Regiment Carabiniers Prins Boudewijn – Grenadiers

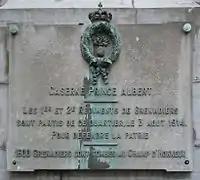
Monument to the 1,600 Belgian grenadiers killed in action during World War I

The Grenadier Regiment was founded on 8 May 1837 by King Leopold I. Originally designated as the "Regiment of Grenadiers and Voltigeurs", it was created by bringing together the elite companies of each of the twelve regiments of line infantry then in existence. The new unit consisted of four battalions; two of grenadiers and two of voltigeurs. Renamed as the "Elite Regiment" a year later the unit finally received the designation of Grenadier Regiment by royal command on 5 March 1850.